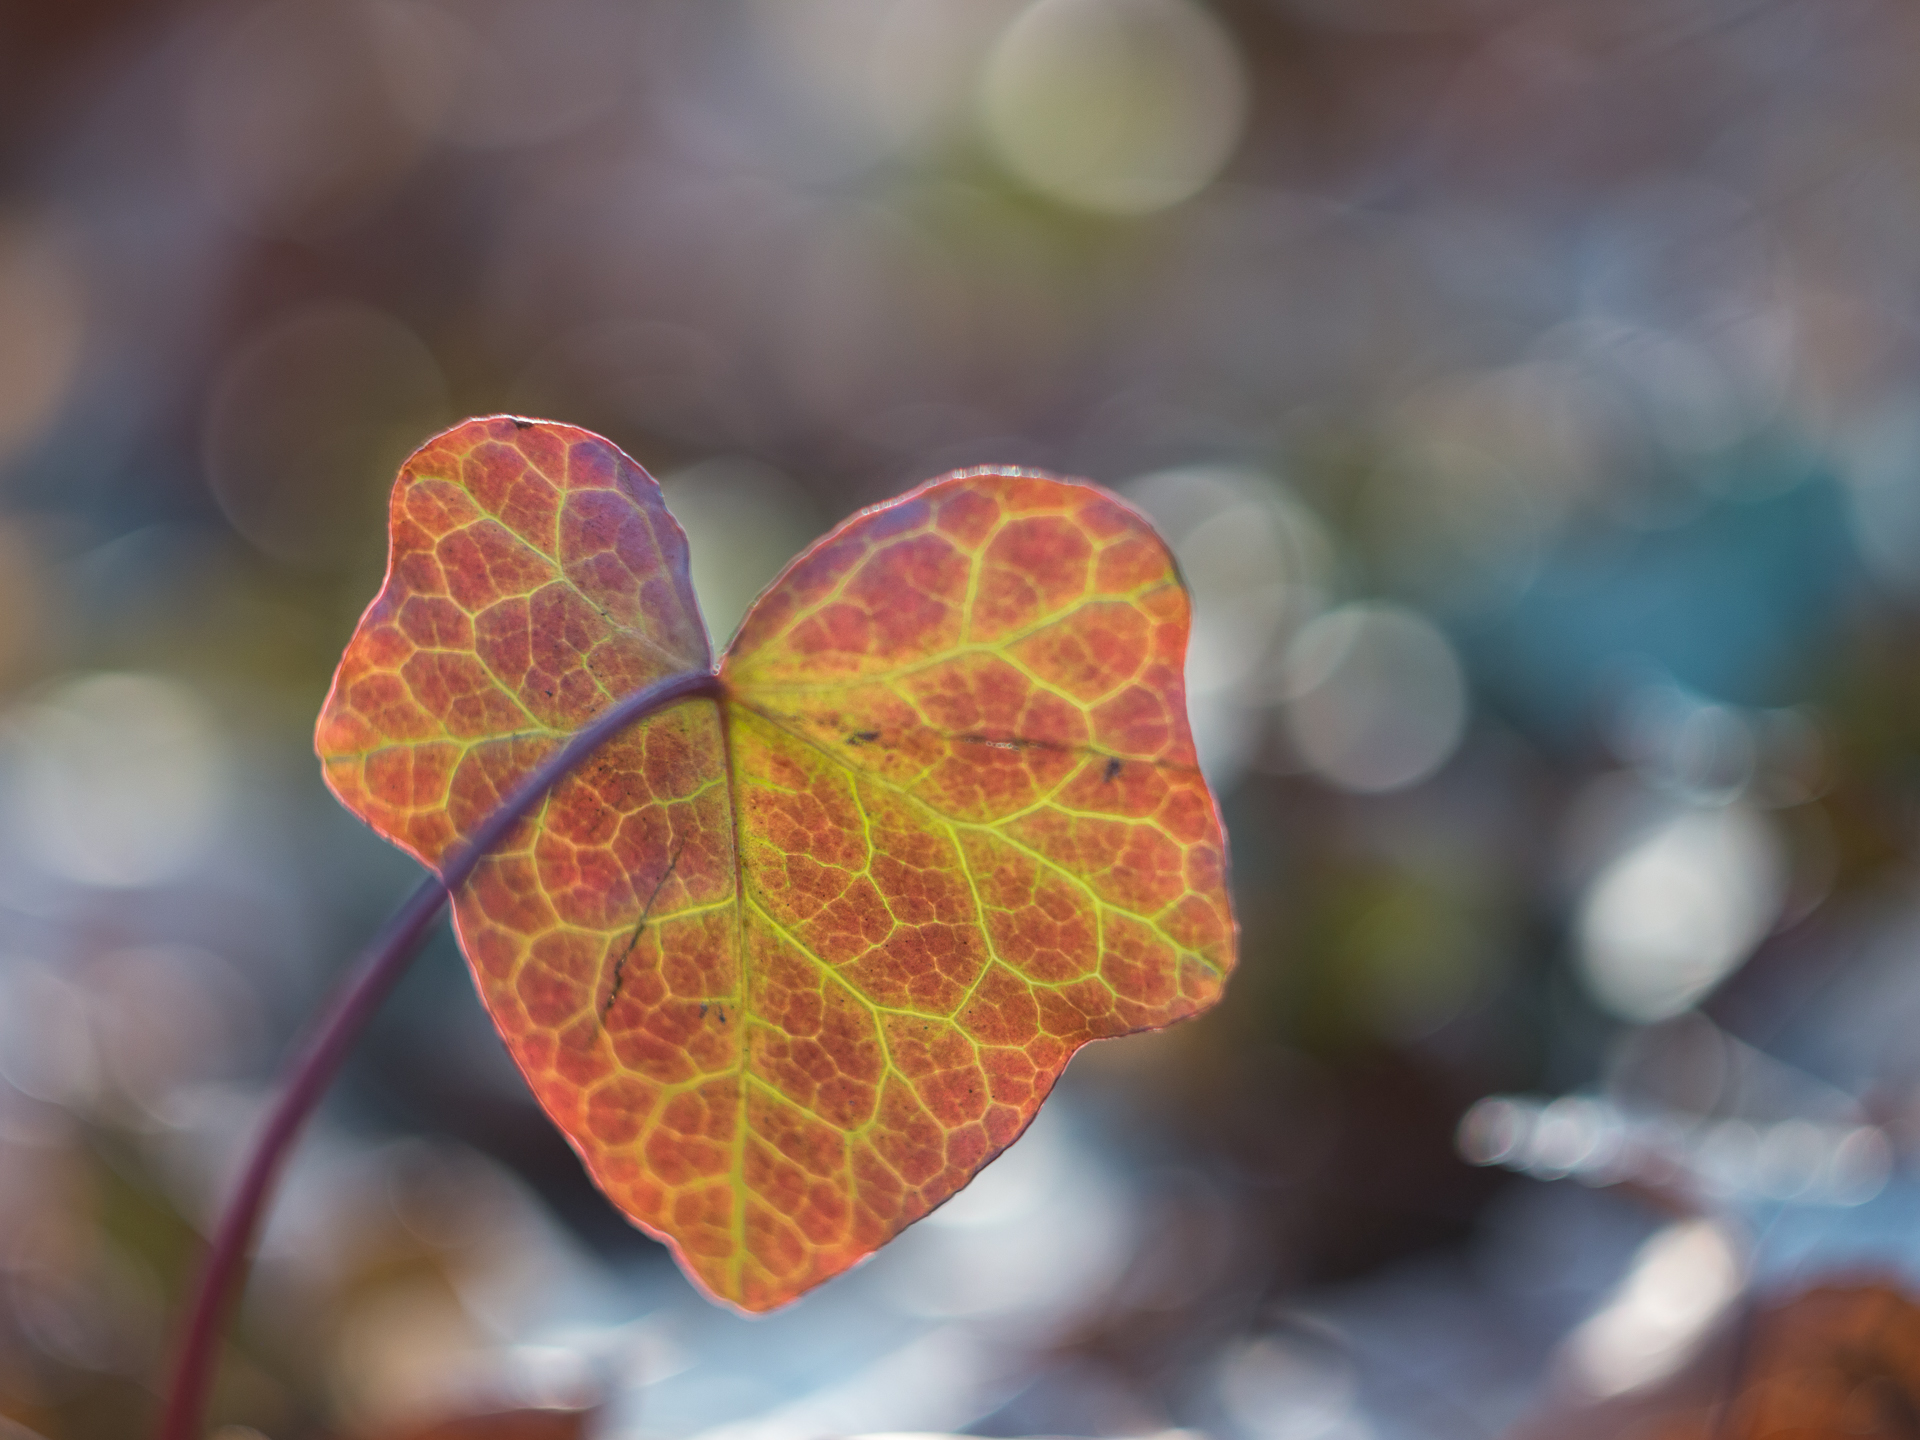
tree, nature, branch, bokeh, plant, sunlight, leaf, flower, petal, orange, red, colourful, color, ivy, autumn, park, botany, closeup, flora, season, close up, colour, 2015, farbe, dof, vintagelens, bunt, helios, helios442, panasoniclumixg5, m42, farbig, macro photography